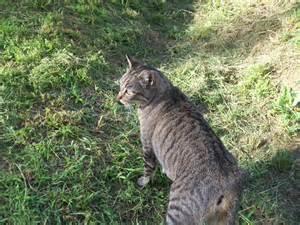
cat